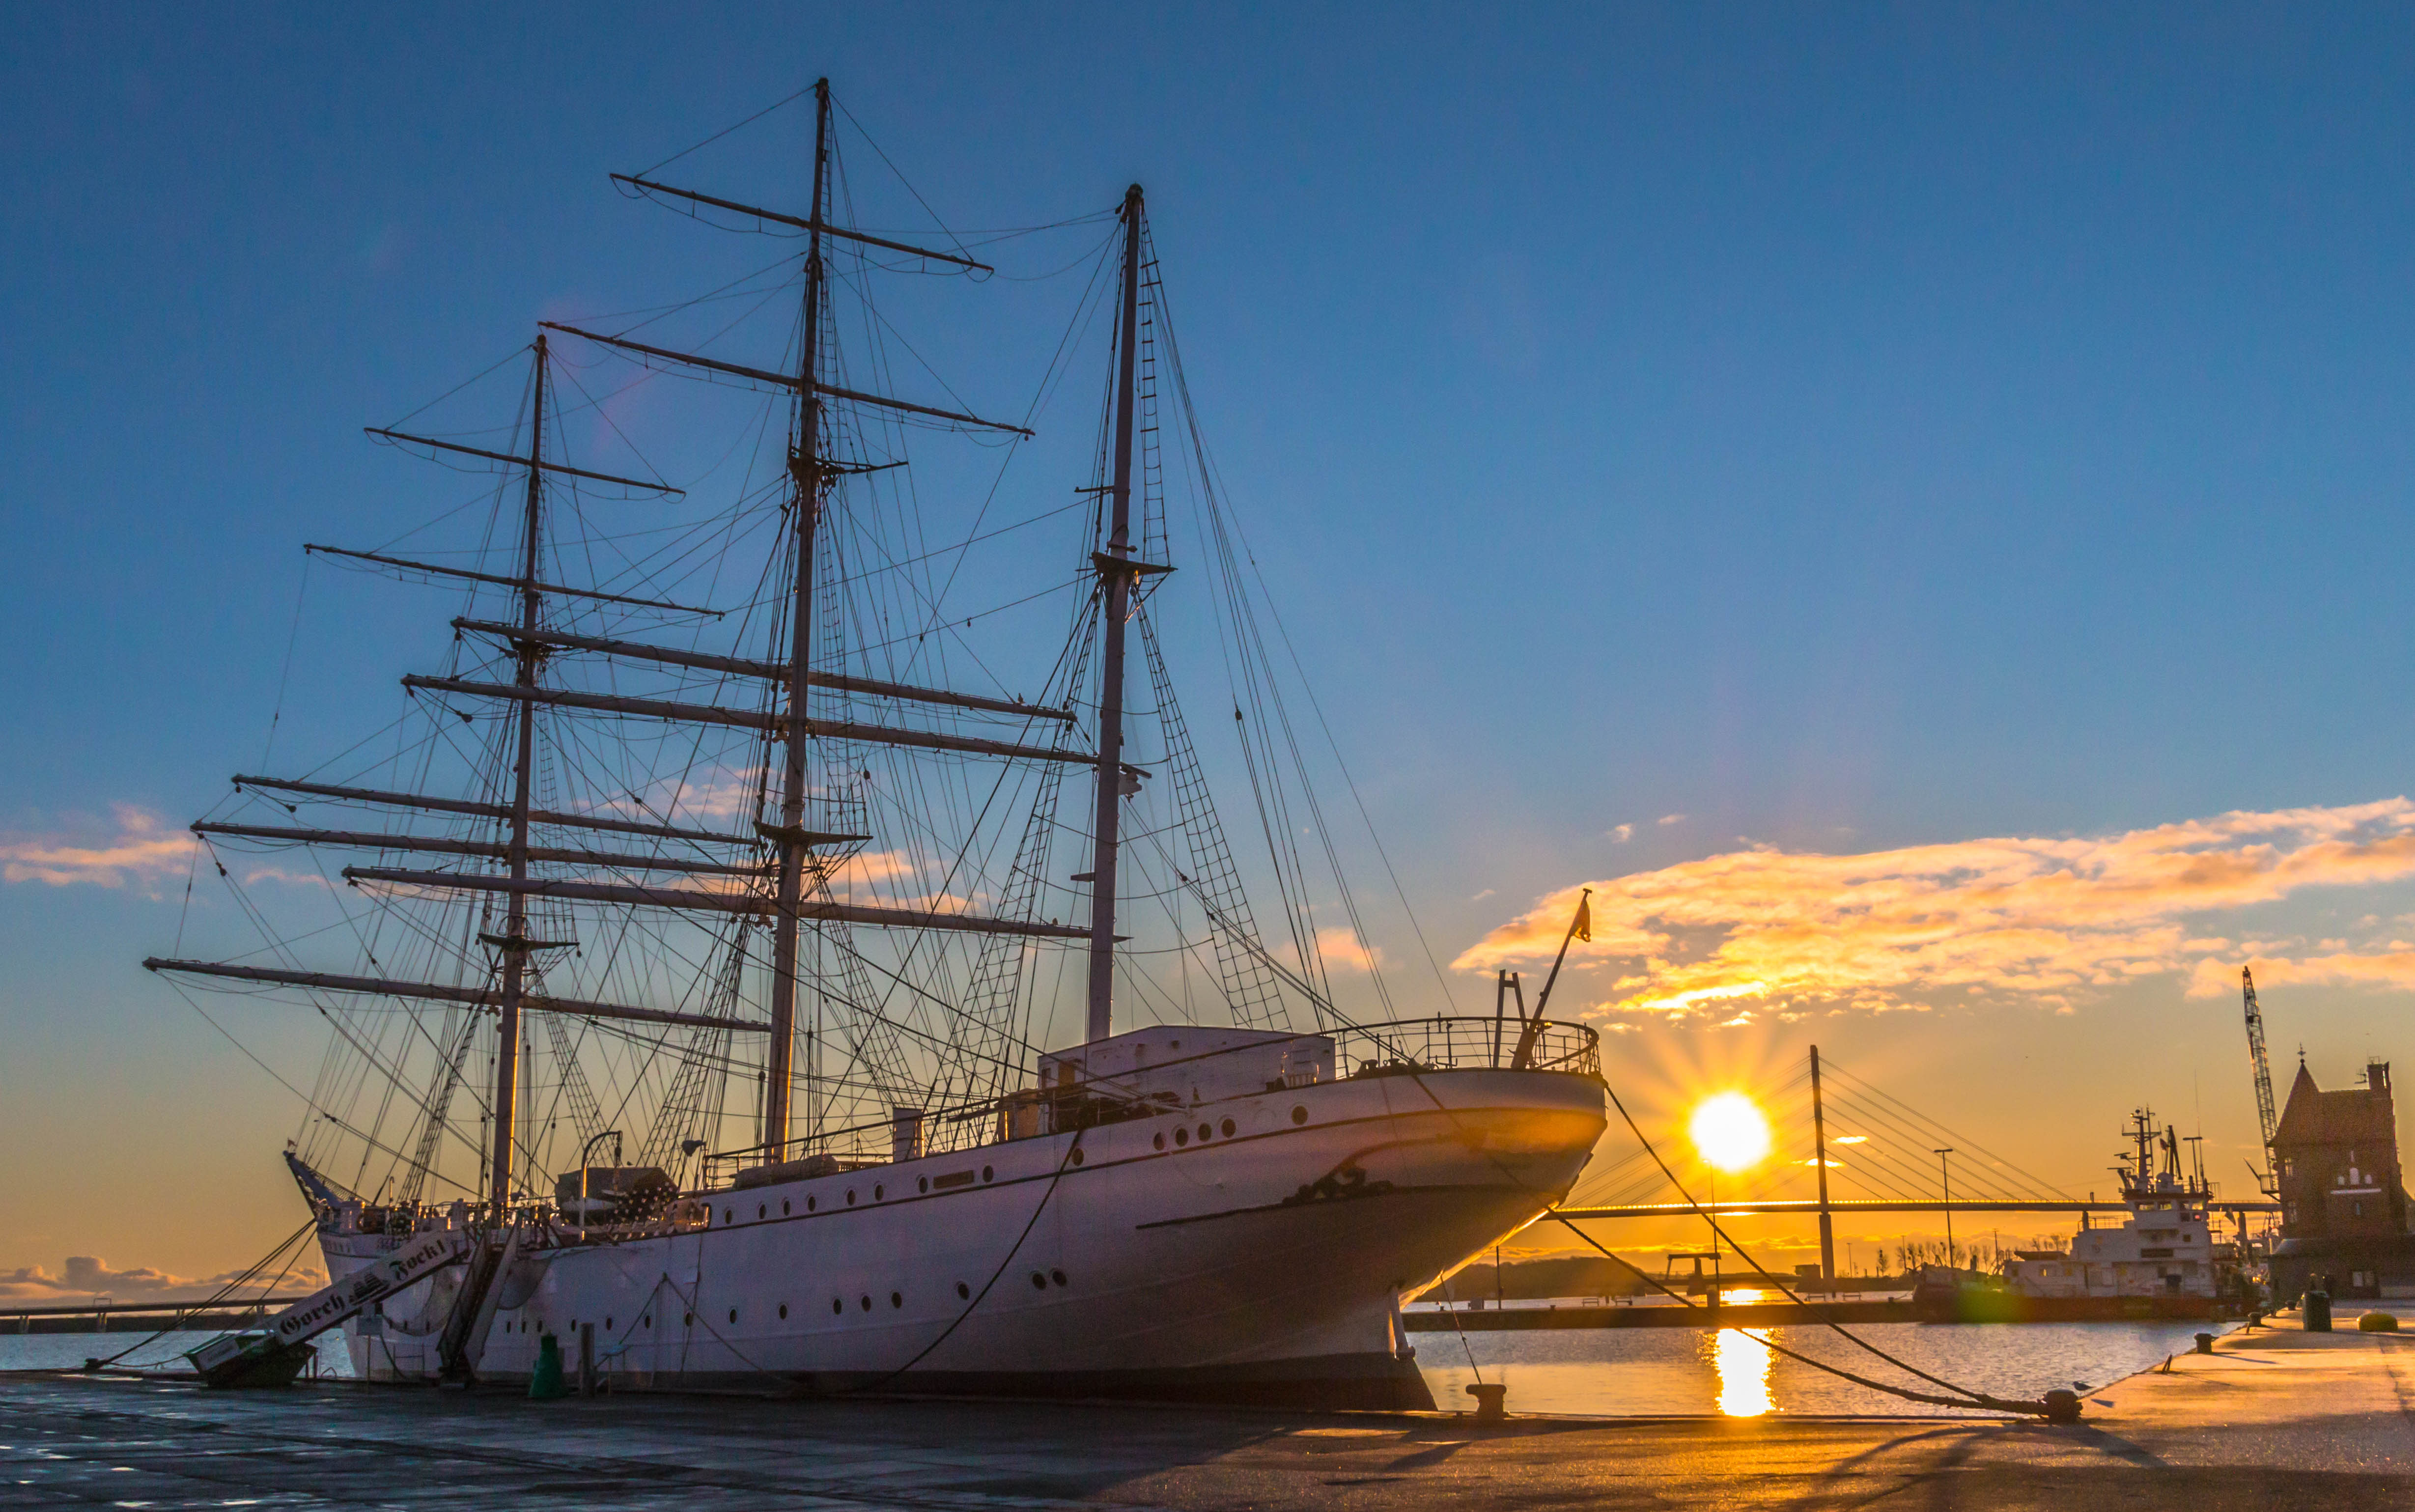
Vehicle type: Ships